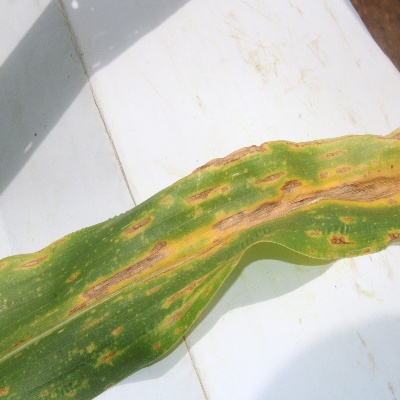
Crop: Maize
Condition: leaf blight